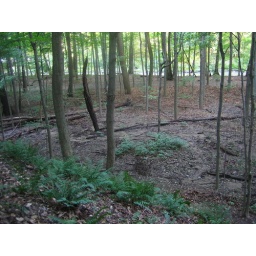
Creek in the distance, the trail winds back up the hill and away from the water (behind me).